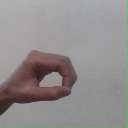
अक्षर: औ